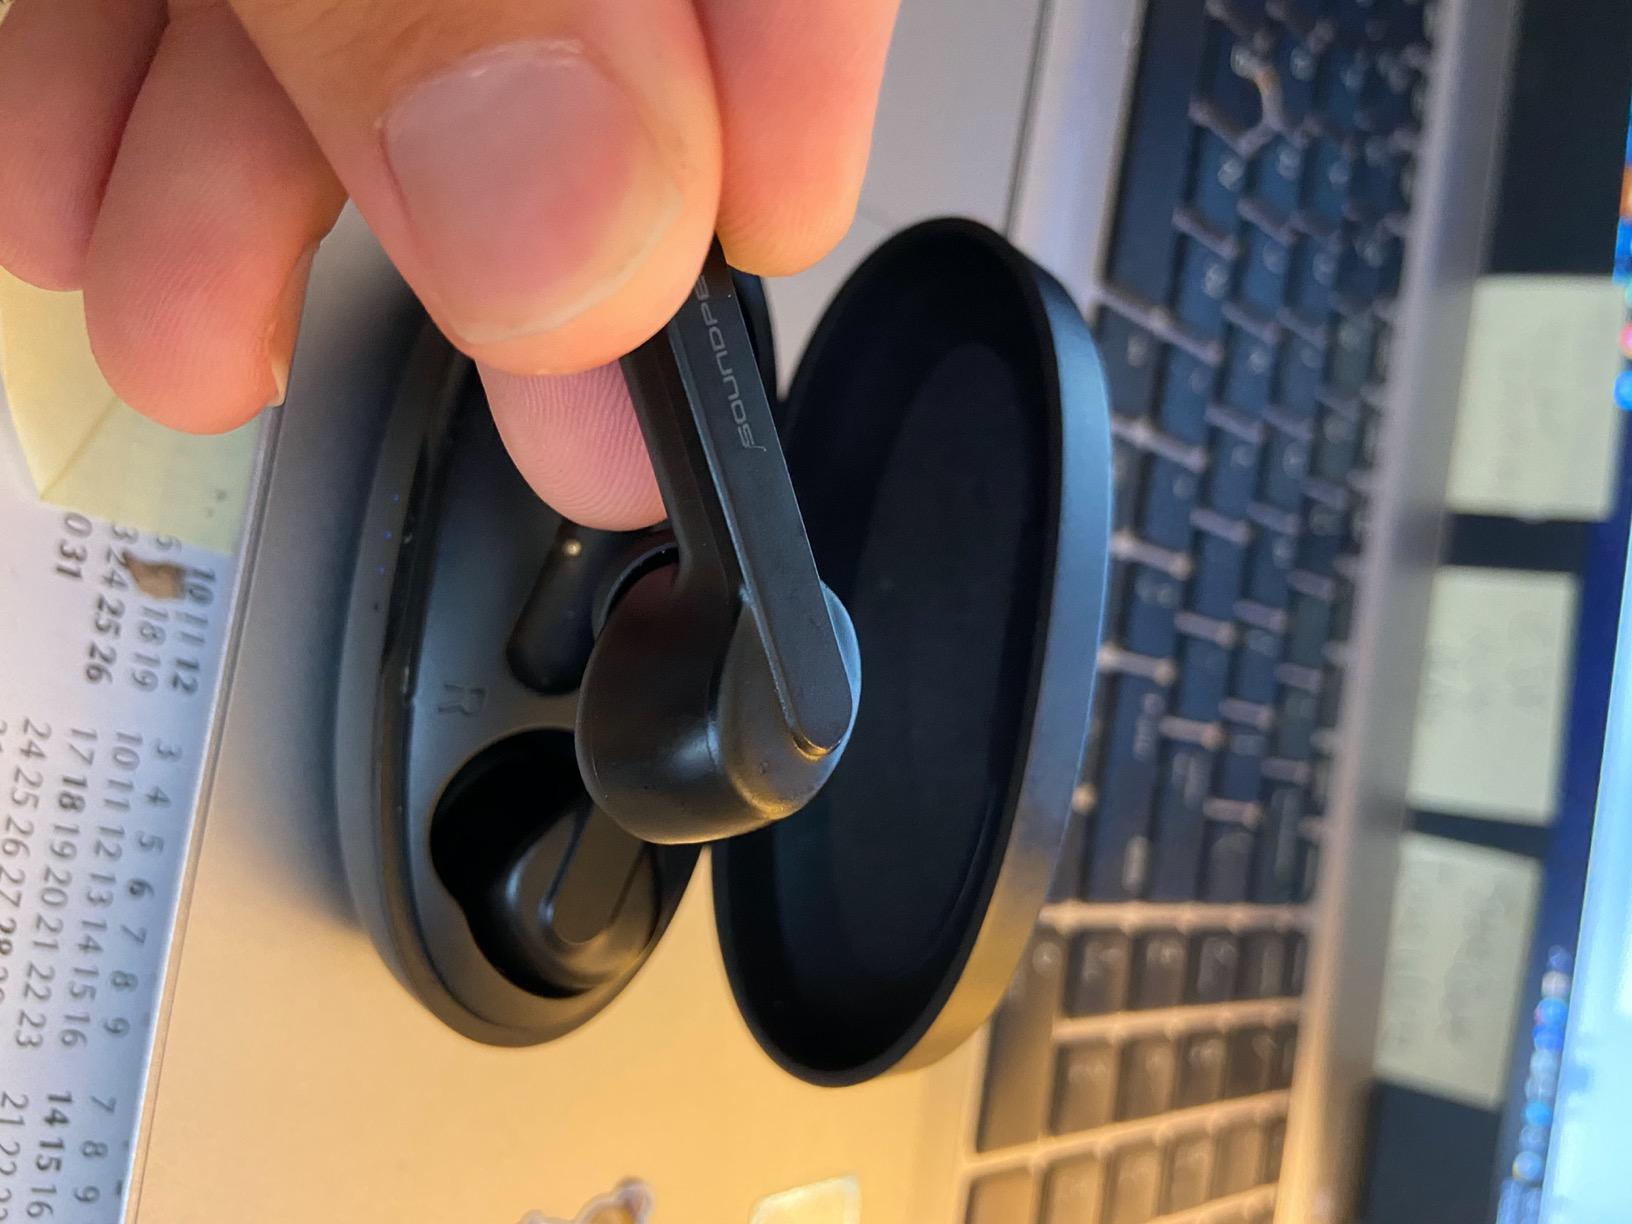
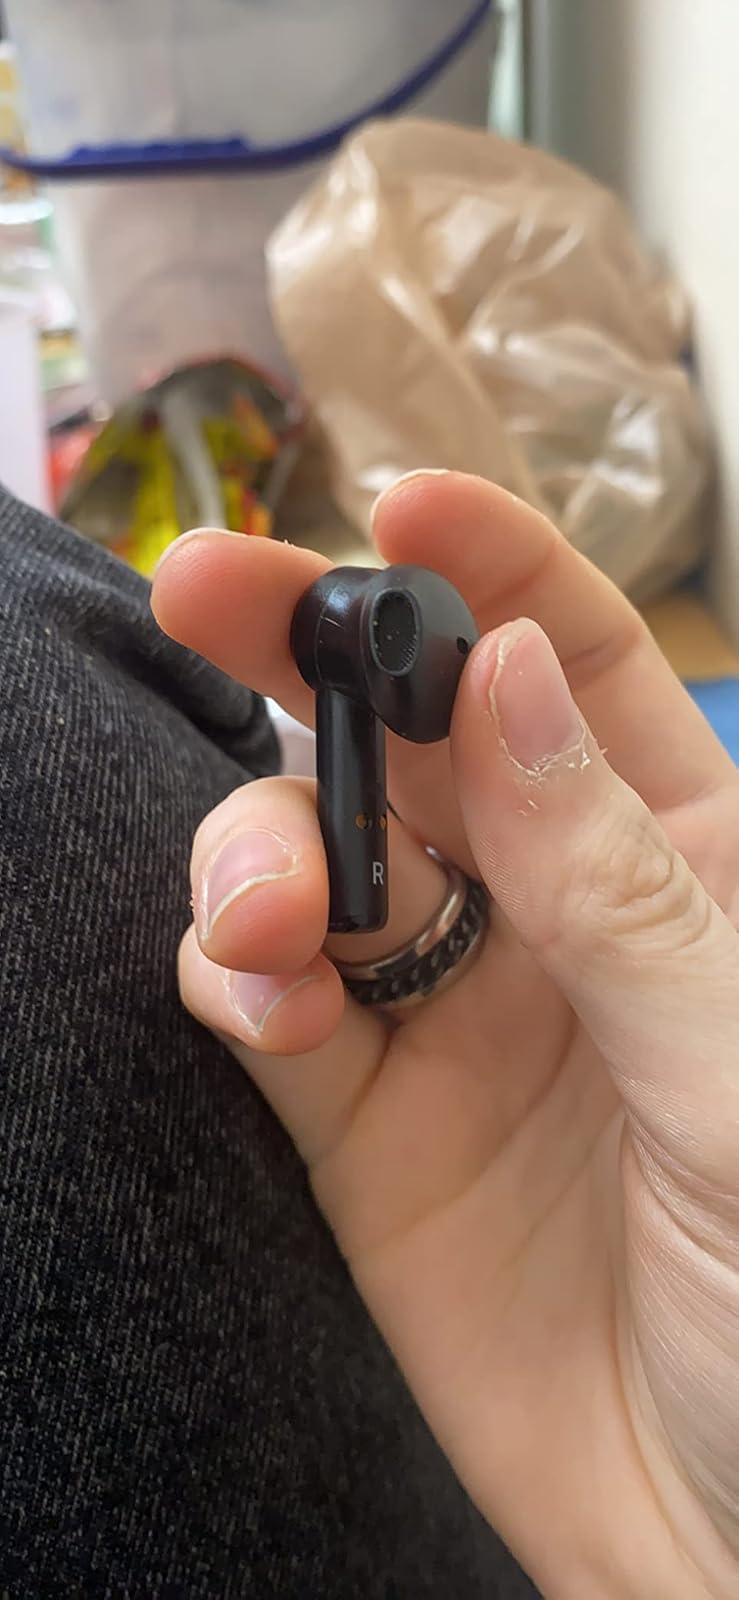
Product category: earbuds
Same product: no